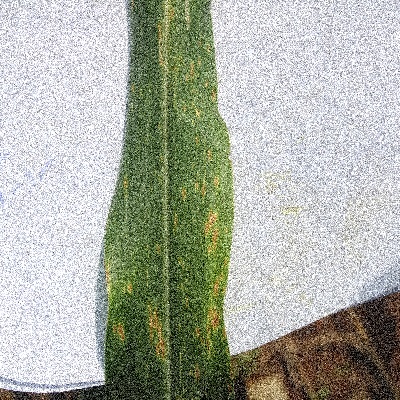
Label: Corn_(Maize)___Leaf_Spot